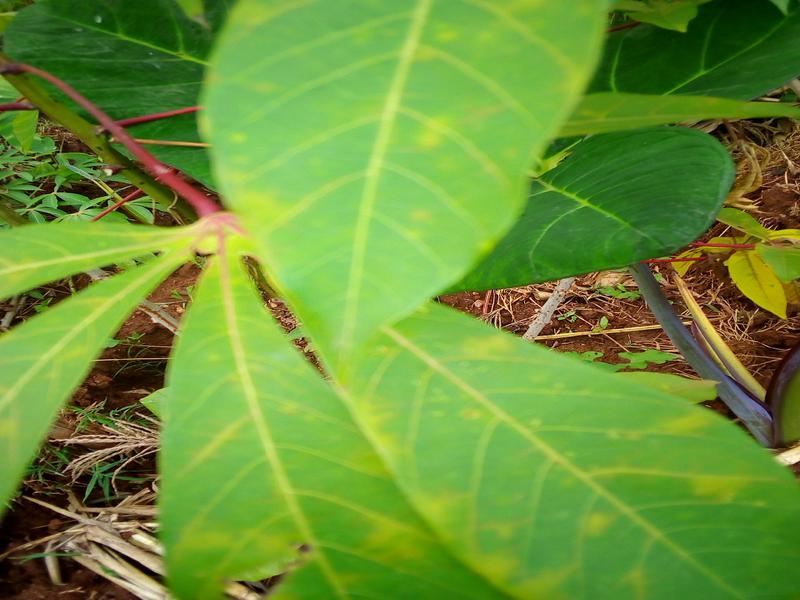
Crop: cassava
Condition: brown_streak_disease